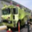
Label: truck